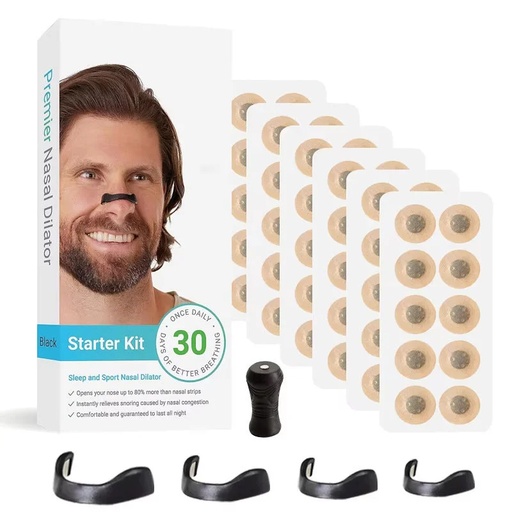
Black Round Anti-snoring Patch Set (30 Pairs of patches) Magnetic Nasal Dilator Kit for Snoring Relief - Reusable Multi-Size Sleep & Sport Breathing Aid
Brand: Home My Garden
Category: Health & Beauty > Personal Care > Sleeping Aids > Snoring & Sleep Apnea Aids > Nasal Cones